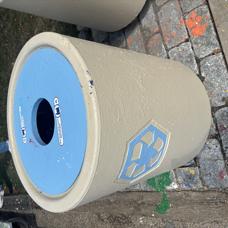
Label: recycling